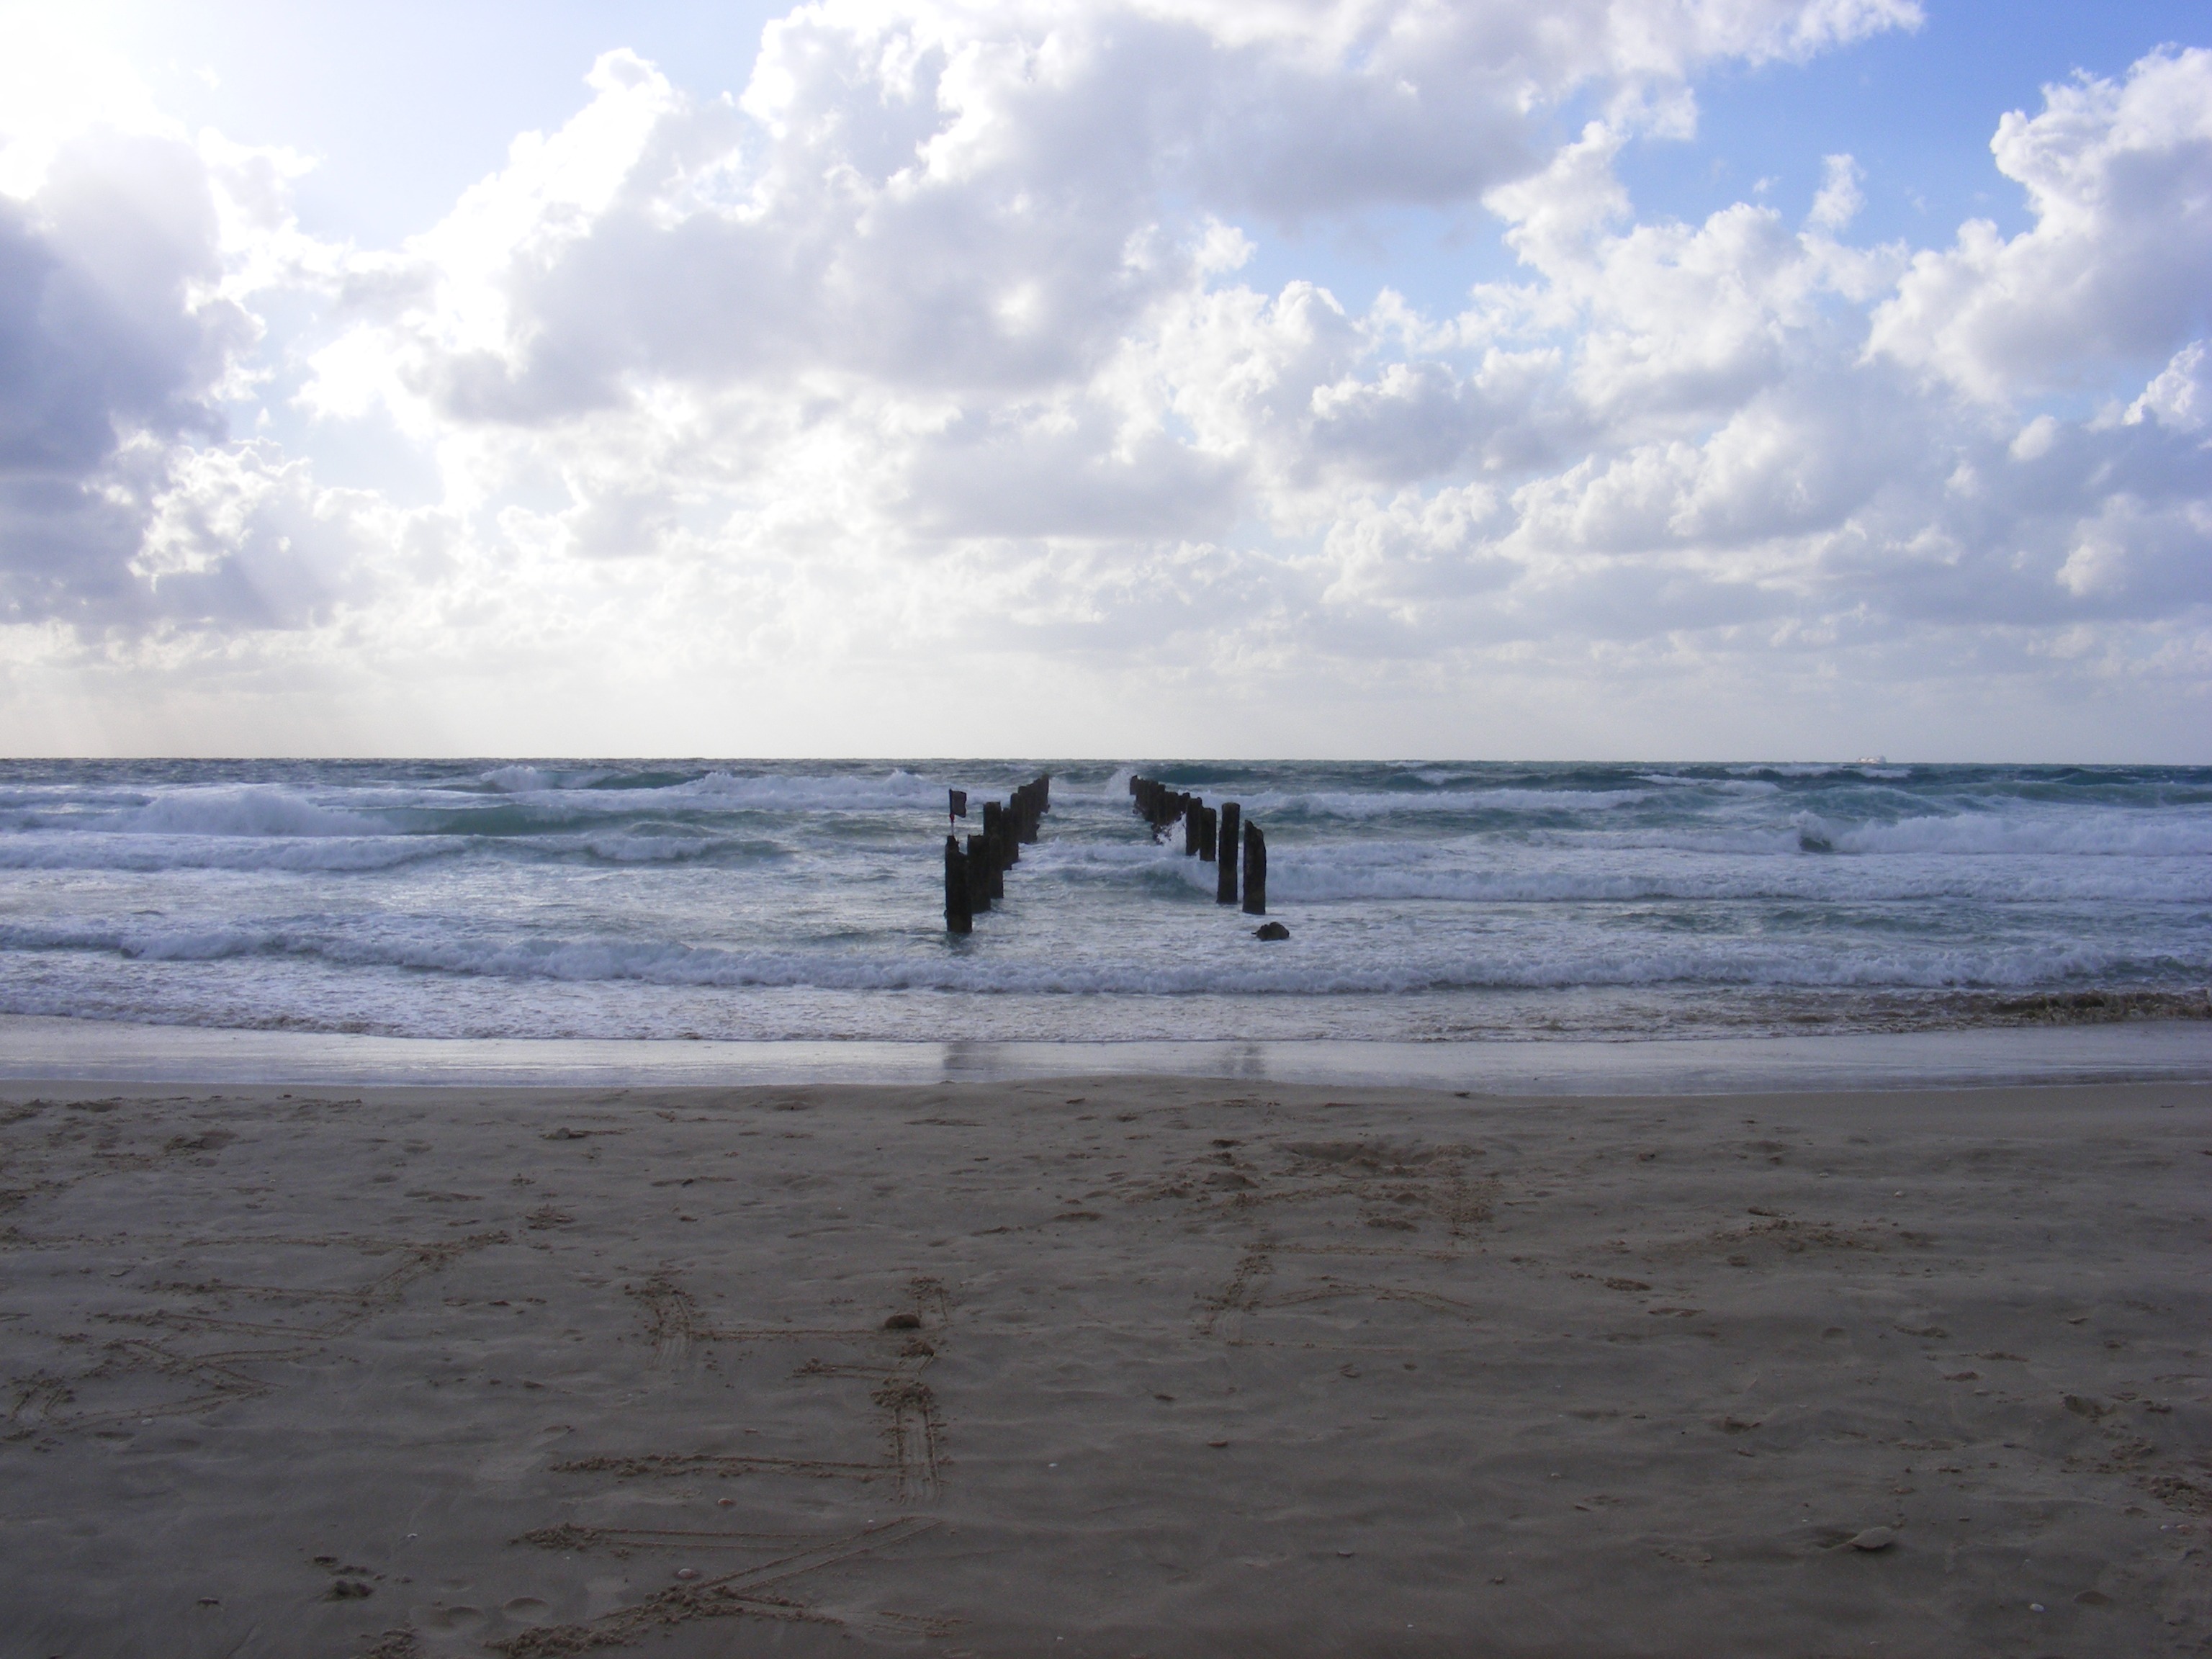
beach, sea, coast, water, nature, outdoor, sand, ocean, horizon, cloud, sky, cloudy, air, shore, wave, coastal, coastline, seaside, environment, tranquil, scenic, natural, seascape, weather, cloudscape, body of water, outdoors, clouds, marine, climate, day, sandy beach, meteorology, mudflat, wind wave